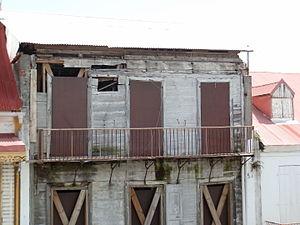
Second étage de la maison natale de Saint-John Perse, 54 rue Achille René Boisneuf, Pointe-à-Pitre, Guadeloupe